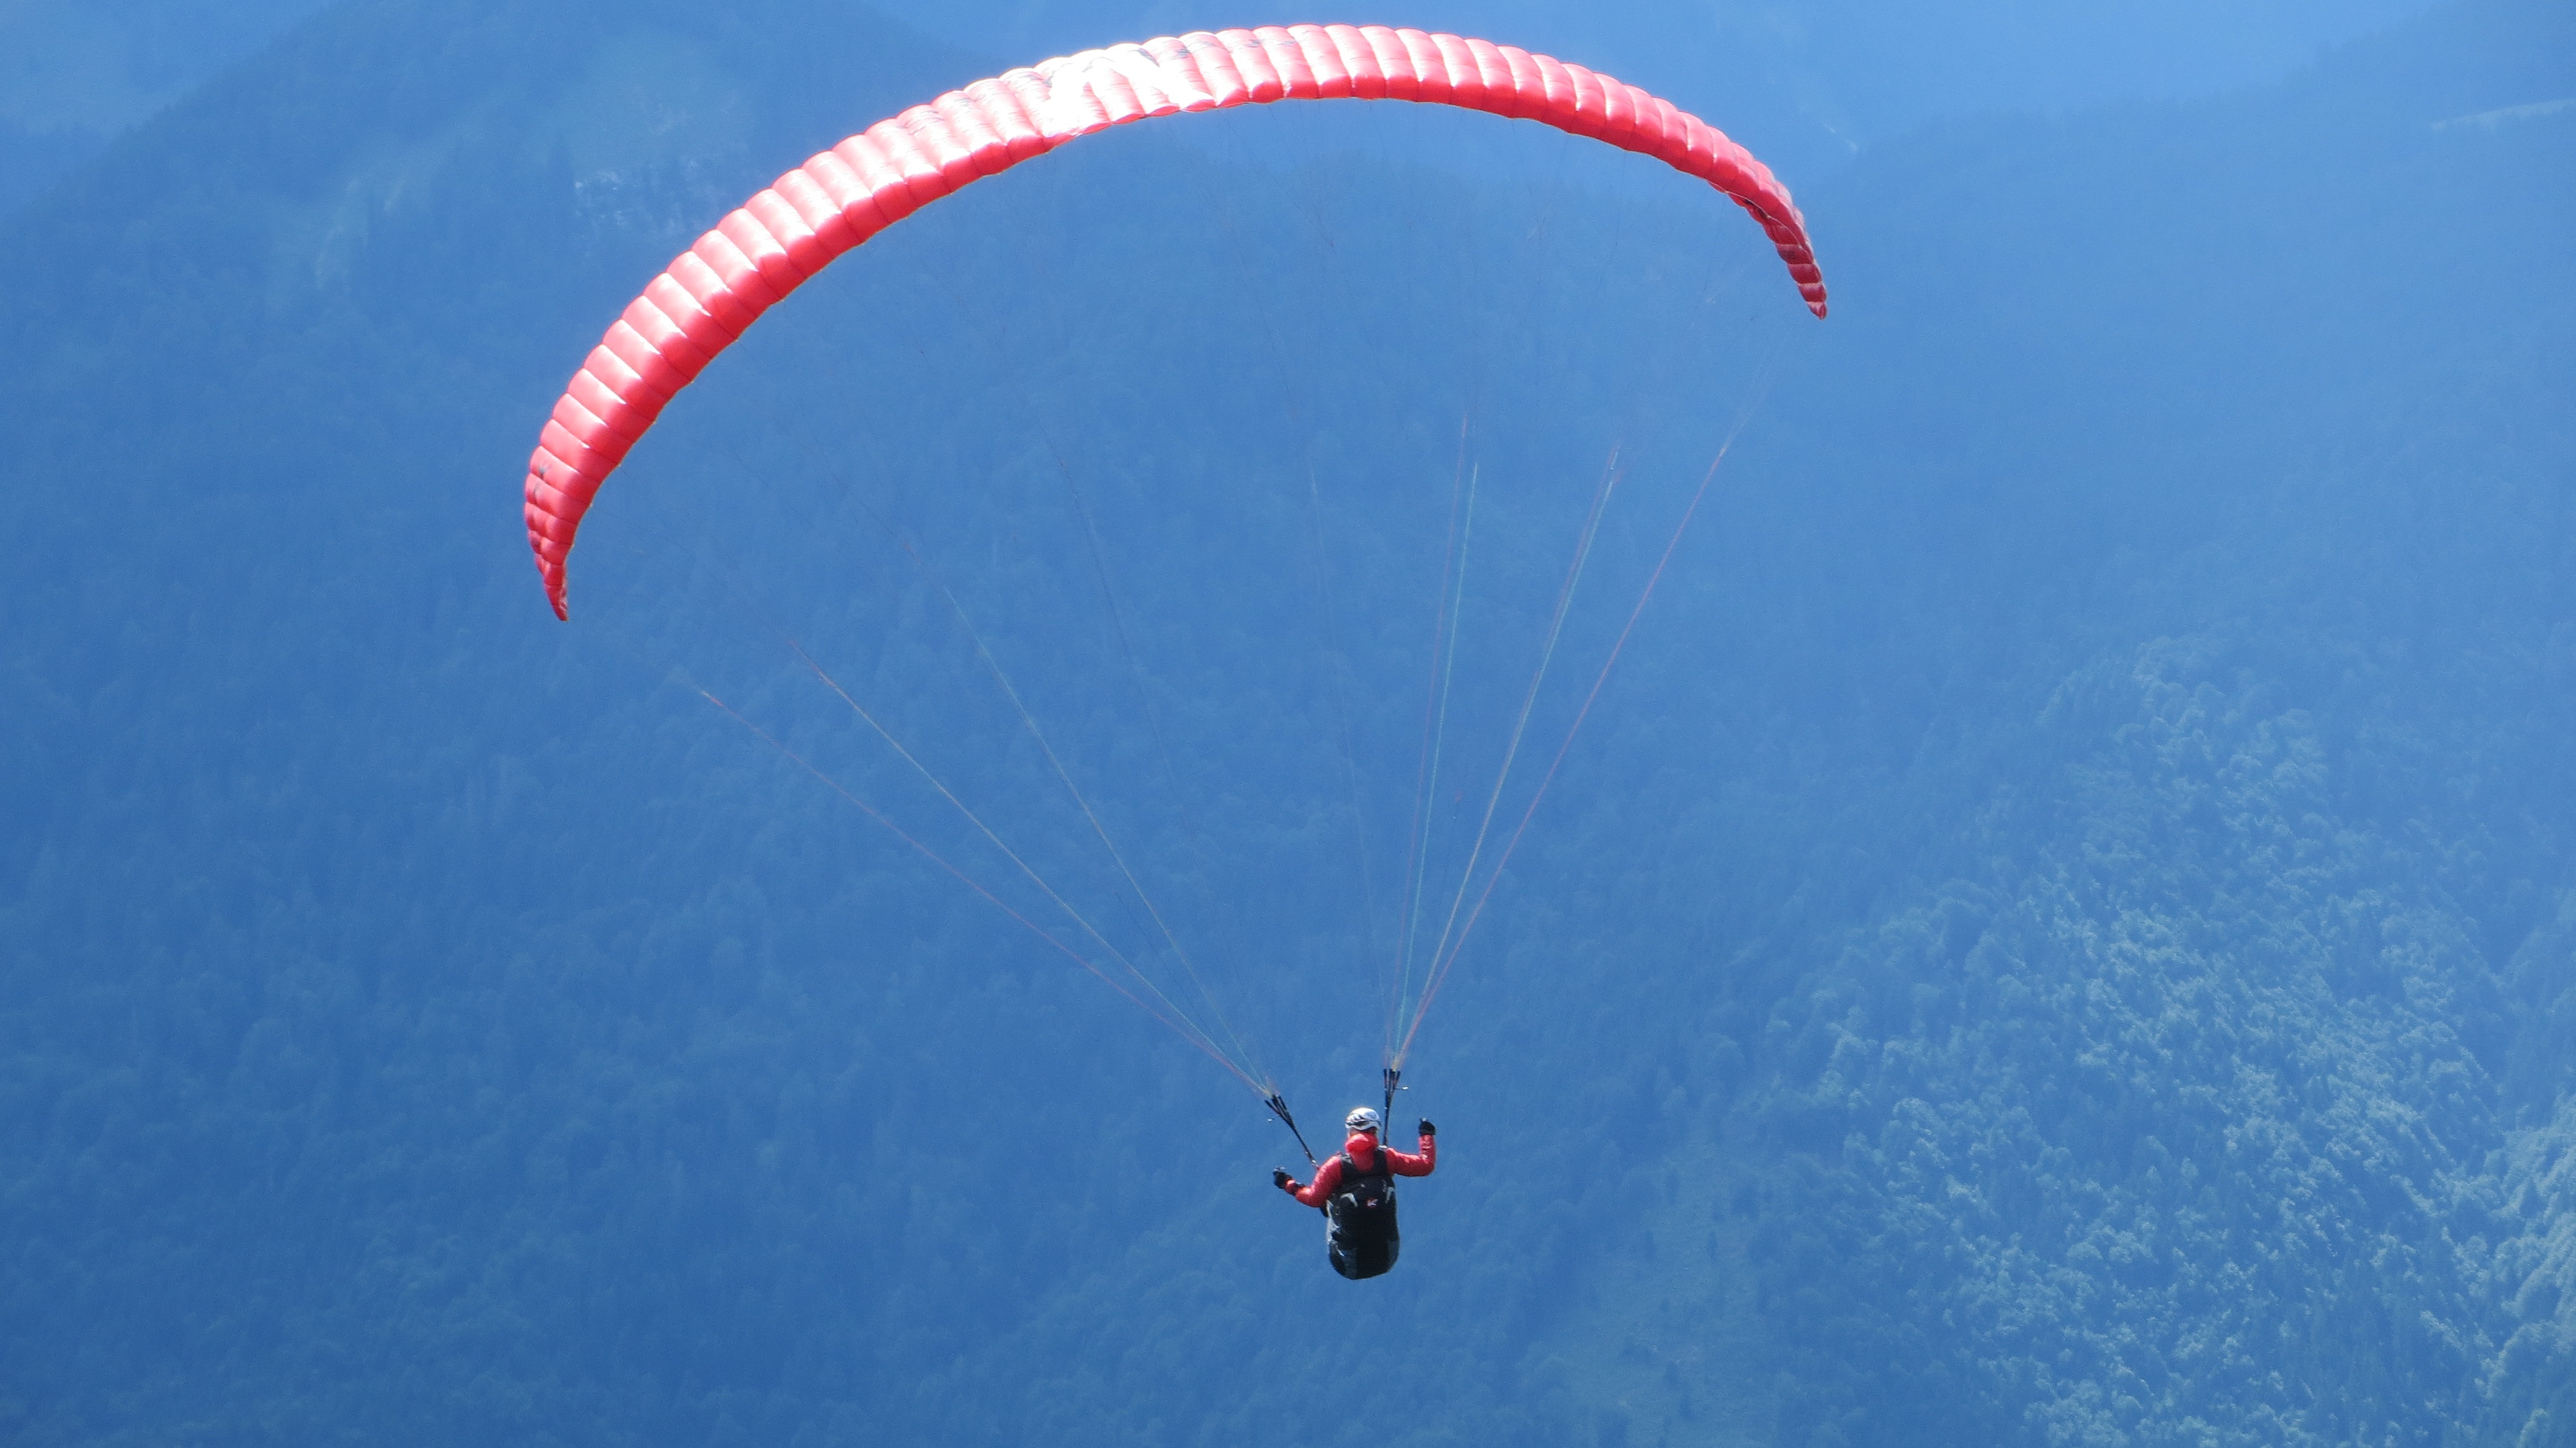
sky, sport, fly, high, human, freedom, extreme sport, leisure, parachute, paragliding, paraglider, start, sports, mountains, hobby, parachuting, air sports, extreme sports, windsports, powered paragliding